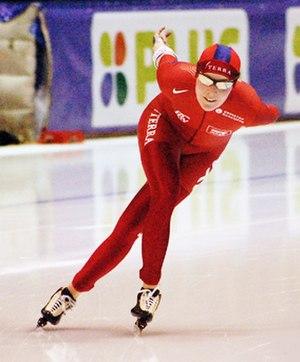
Maren Haugli, née le 3 mars 1985 à Jevnaker, est une patineuse de vitesse norvégienne.